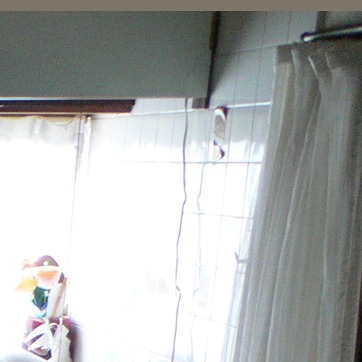
Material: tile